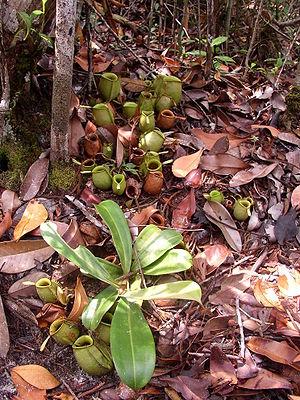
Nepenthes ampullaria est une plante carnivore d'Asie du sud-est qui pousse jusqu'à 1000 m d'altitude, dans les zones marécageuses des forêts tropicales.